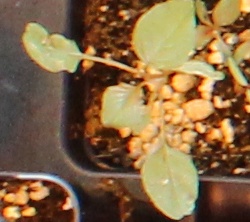
Label: Palmer Amaranth